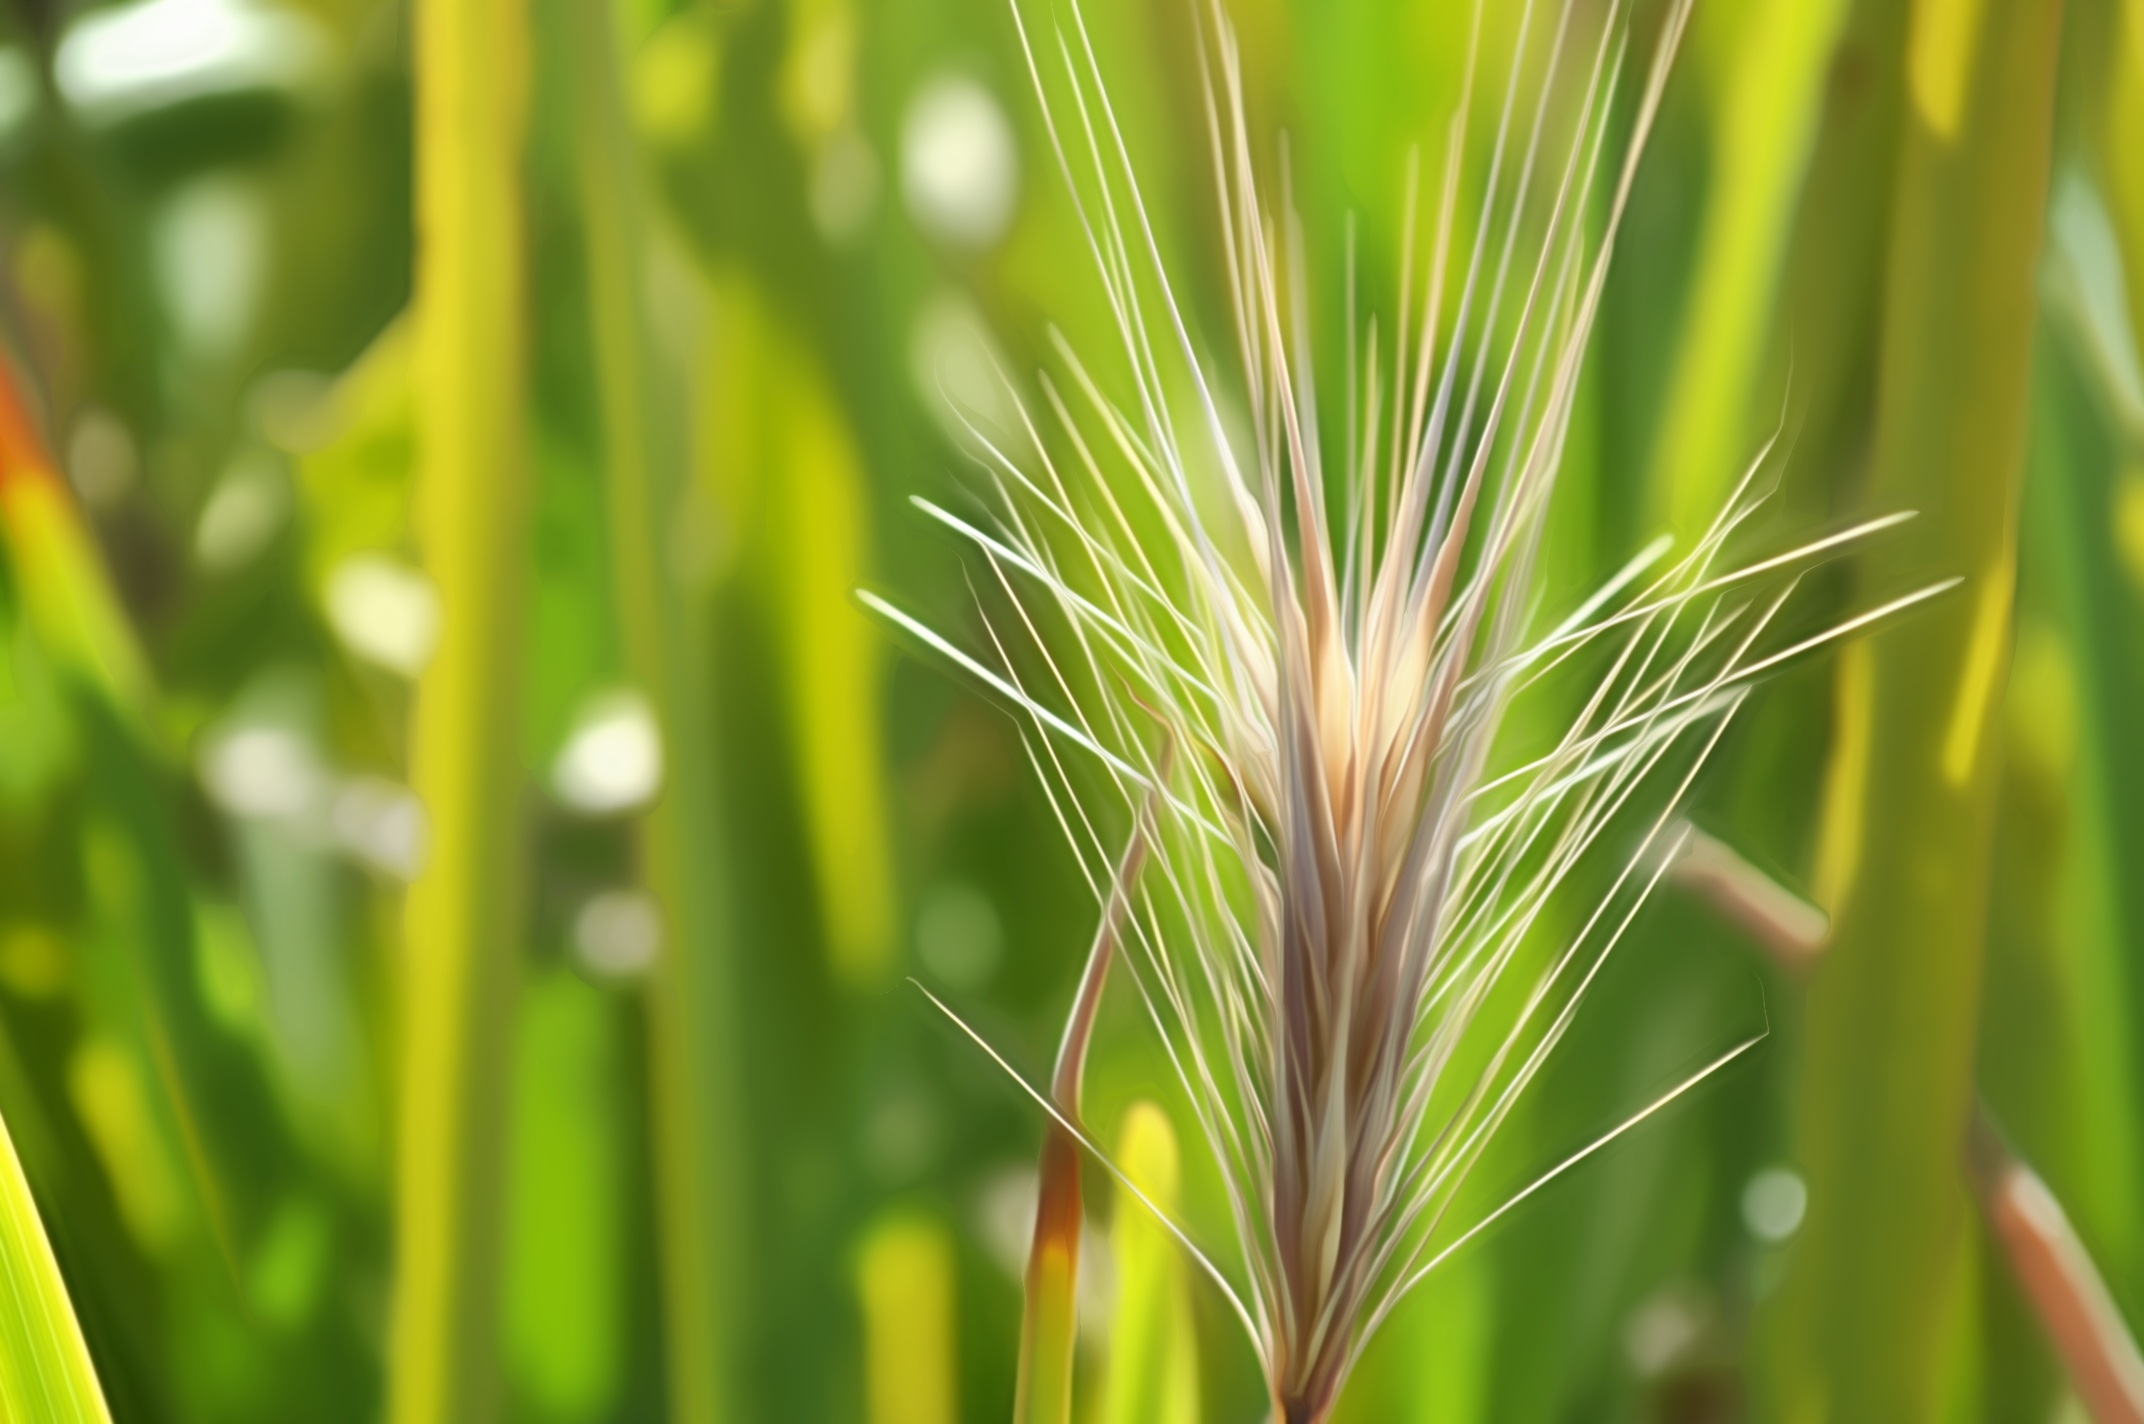
nature, grass, plant, field, meadow, barley, wheat, prairie, flower, summer, food, spring, green, crop, natural, agriculture, flora, grassland, rye, backdrop, macro photography, flowering plant, commodity, hordeum, grass family, plant stem, land plant, hierochloe, food grain